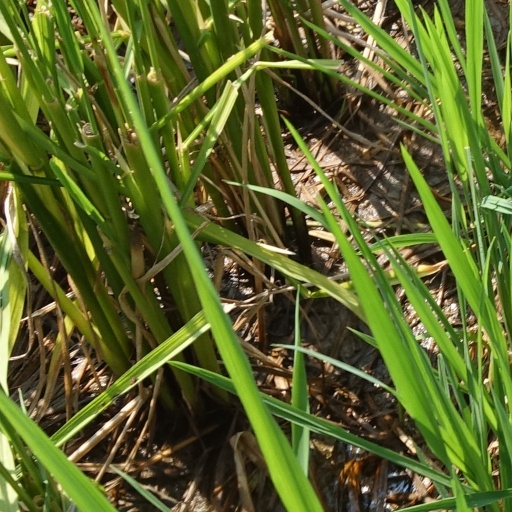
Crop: rice